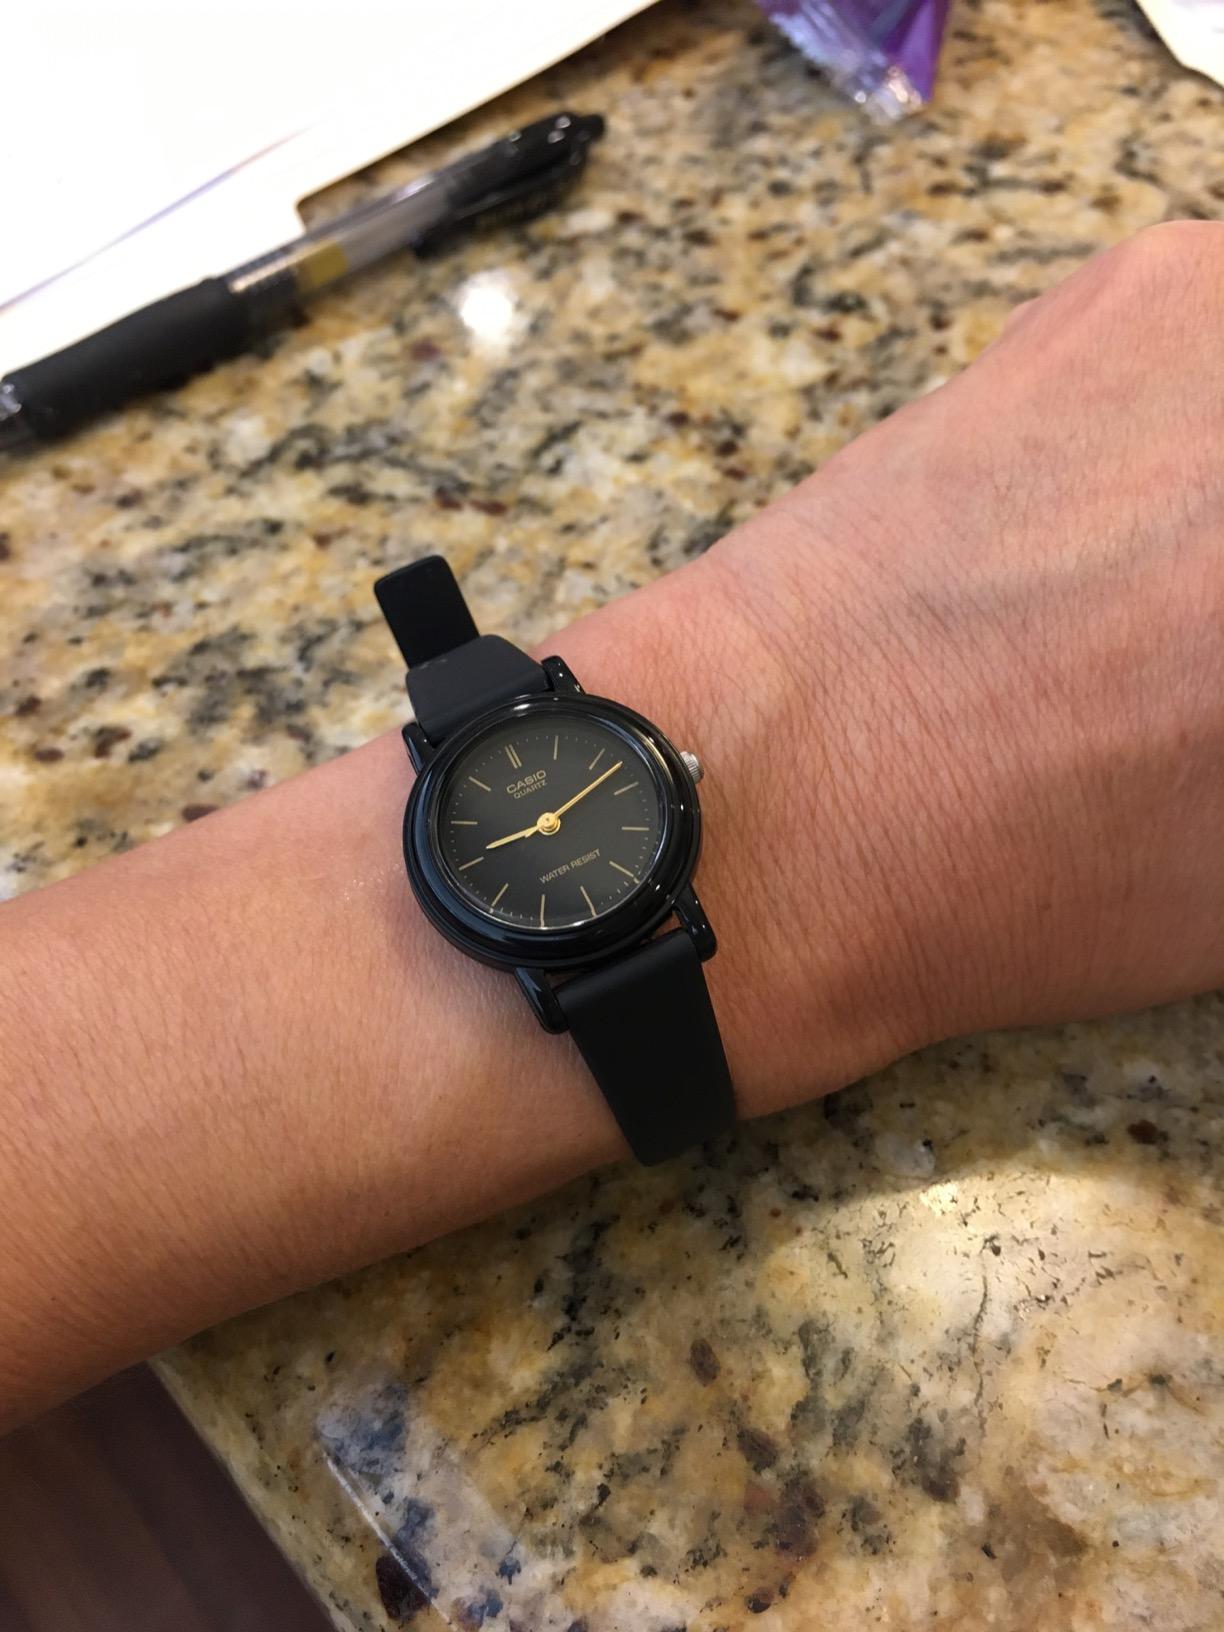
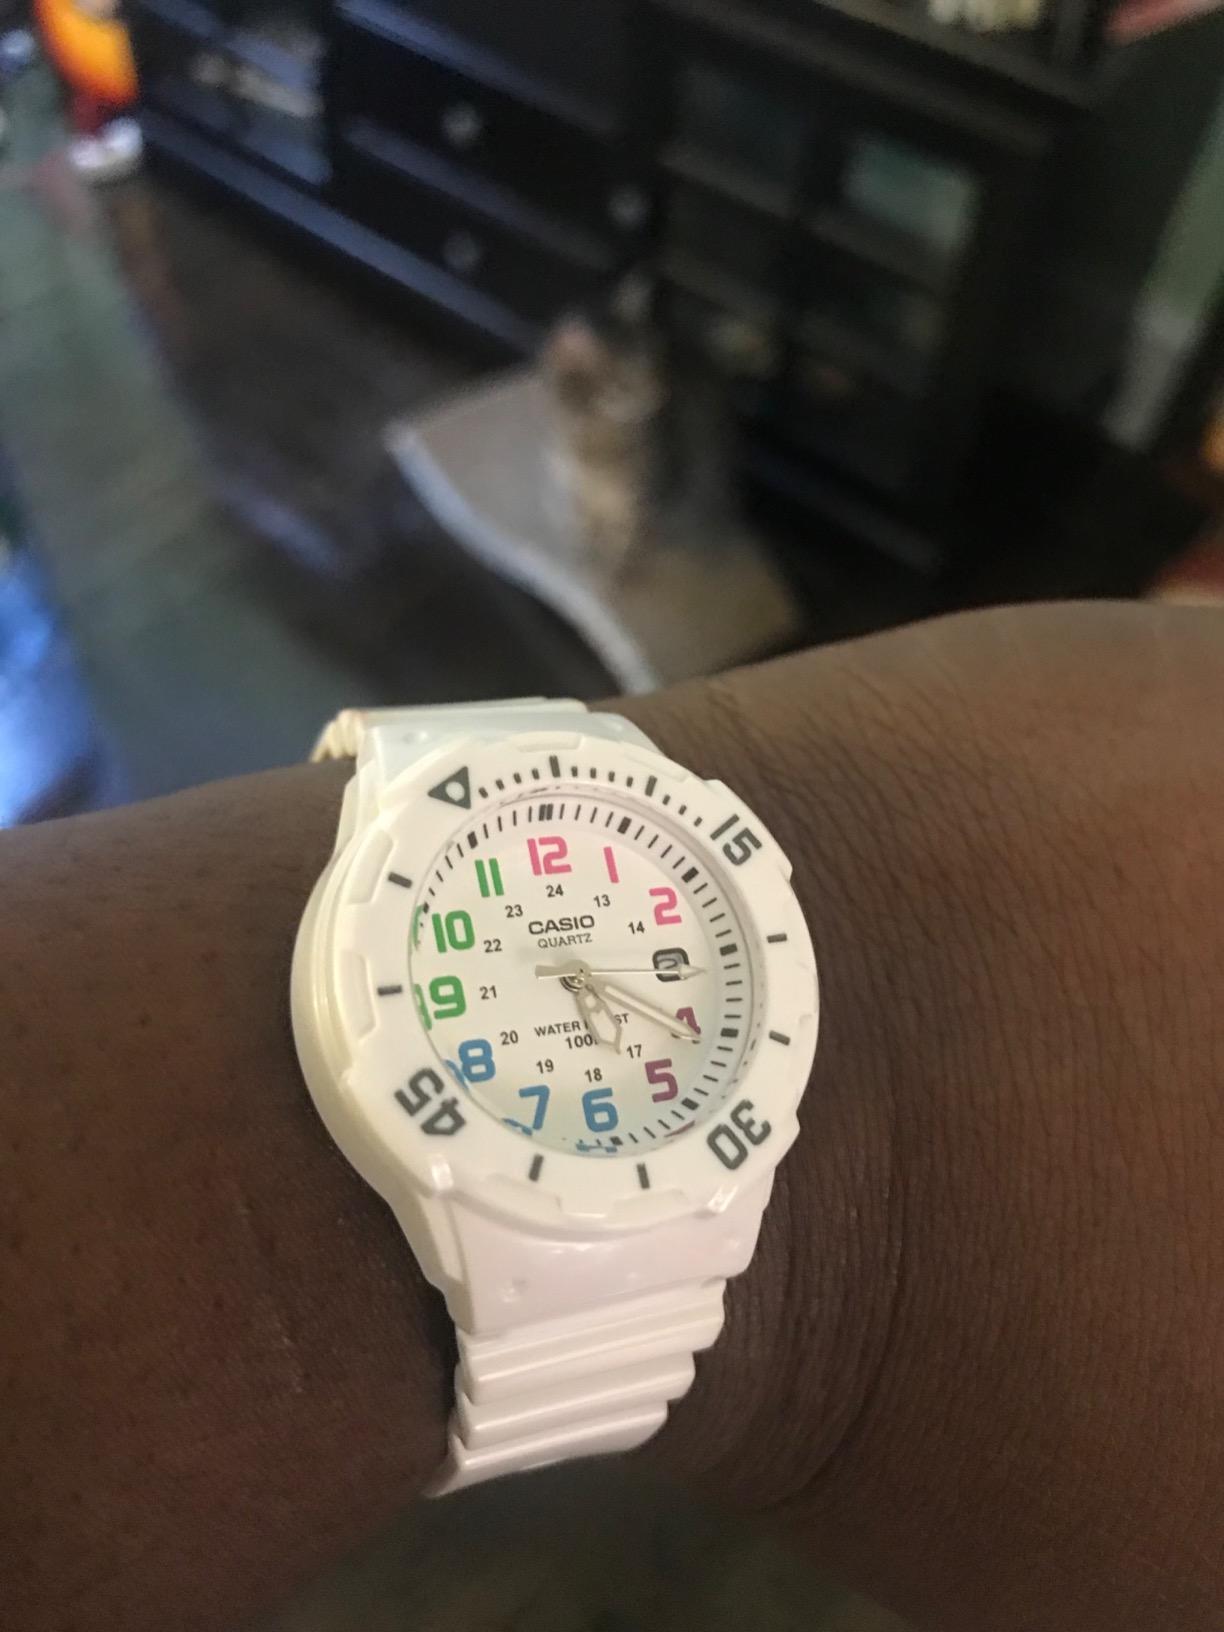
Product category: accessories_watch
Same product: no